Bifilar sundial

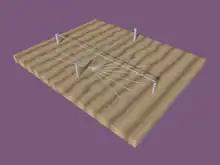
A bifilar dial showing the two wires

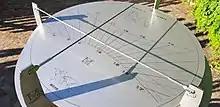
Stainless steel bifilar sundial in Italy

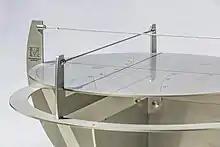
Particular of the steel threads

A bifilar dial is a type of sundial invented by the German mathematician Hugo Michnik in 1922. It has two non-touching threads parallel to the dial. Usually the second thread is orthogonal-(perpendicular) to the first.